Tomas de Aguiar

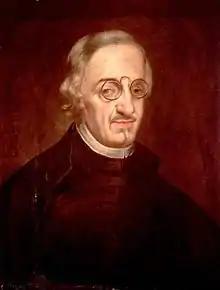
"Antonio de Solis", traditionally attributed to Juan de Alfaro y Gamez and Tomás de Aguiar, Museum of Lázaro Galdiano, 1660

Tomás de Aguiar (died c. 1679) was a Spanish painter, active during the Baroque period. He was a pupil of Diego Velázquez, and known for painting portraits.